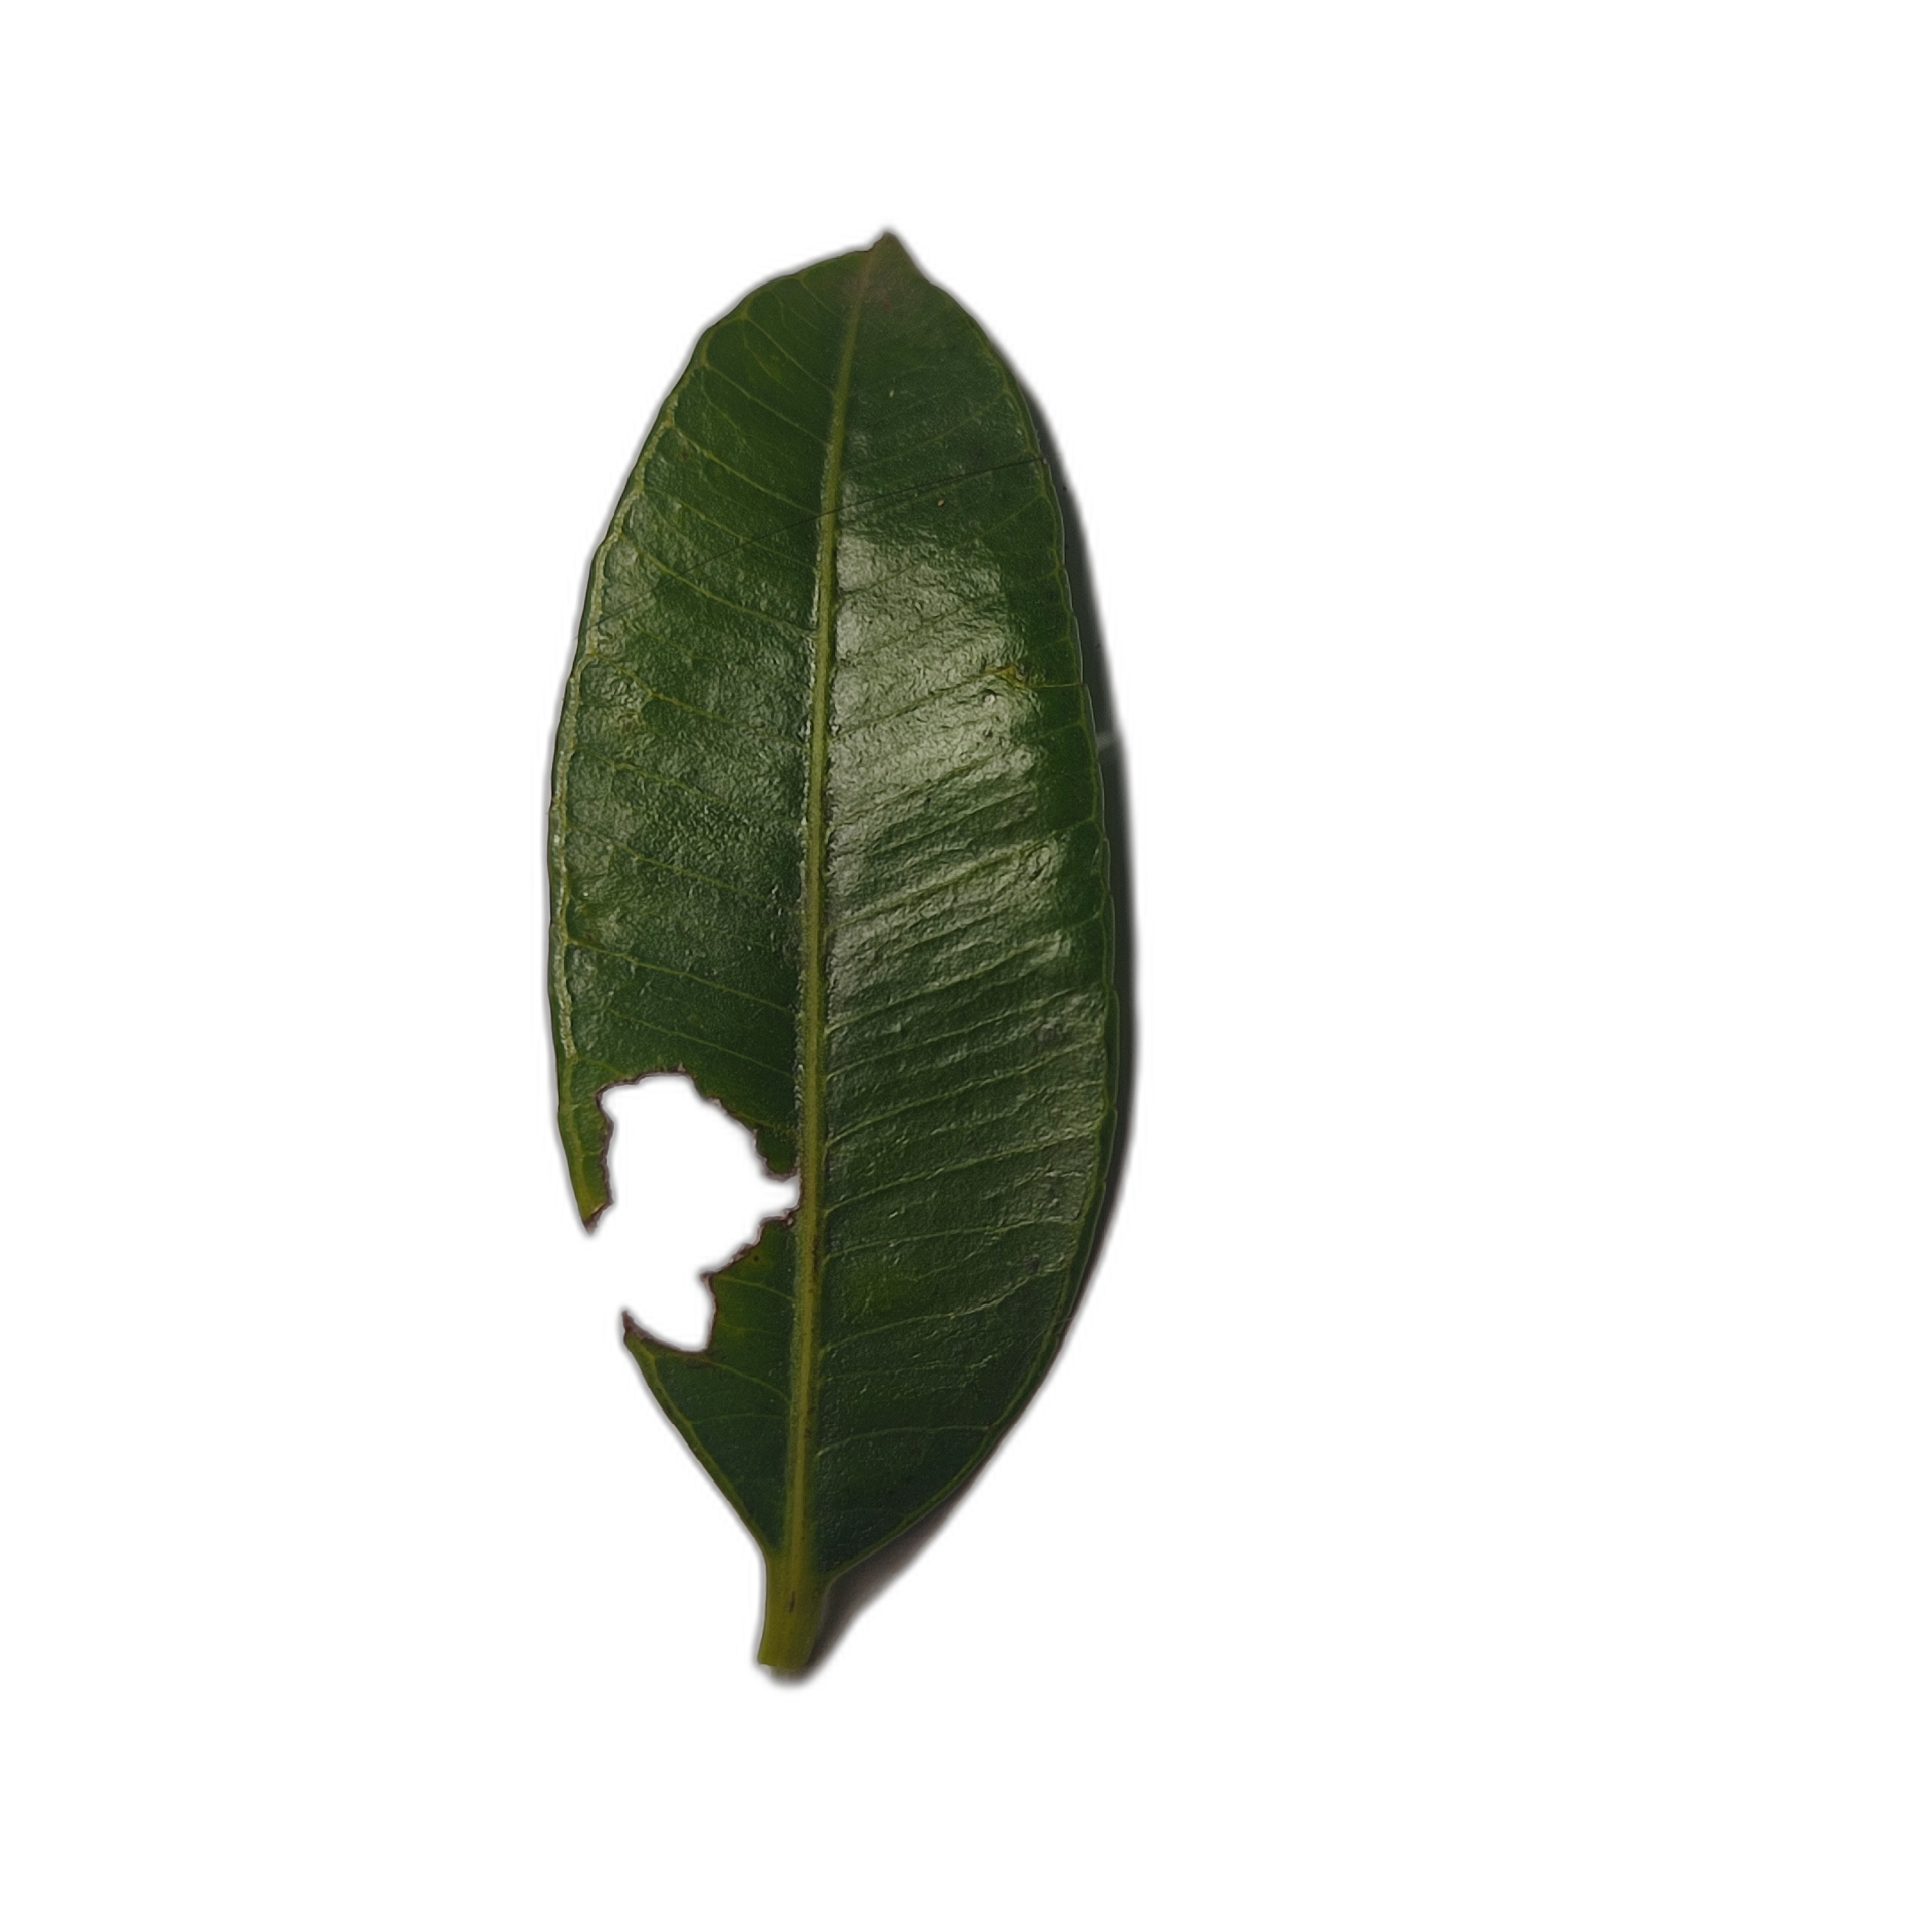
Label: not_healthy